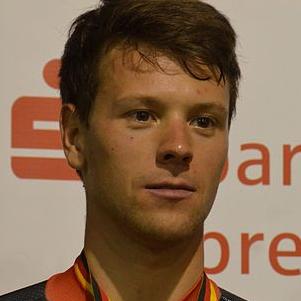
Age: 22